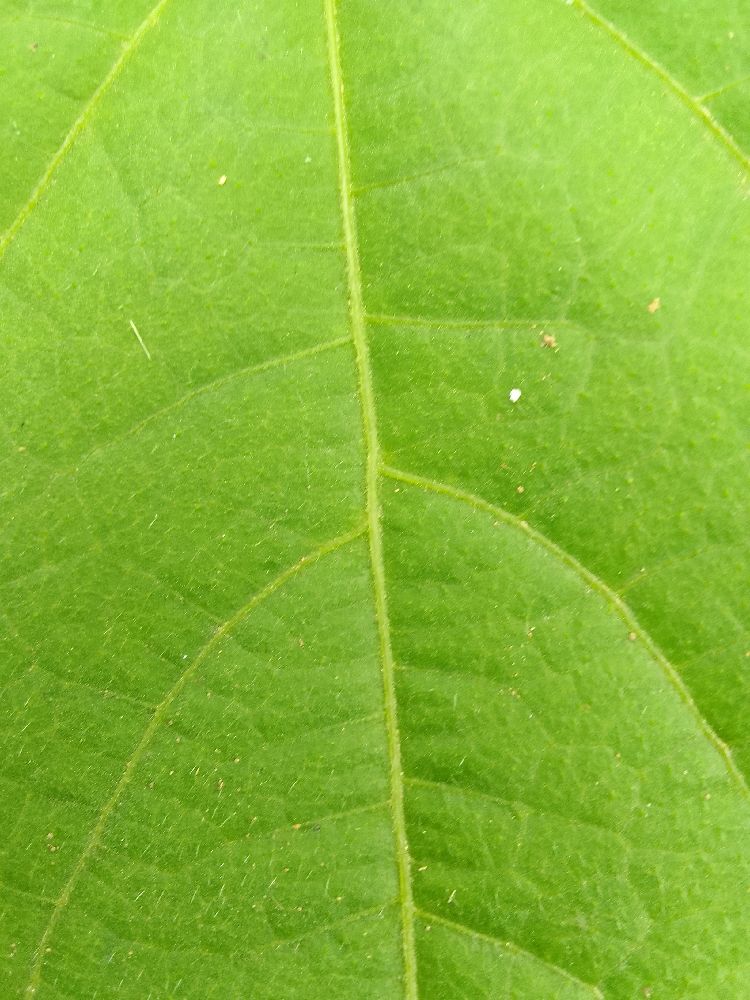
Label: healthy